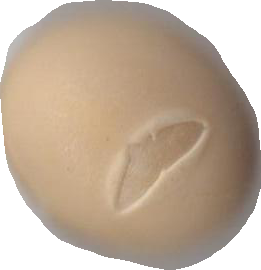
Variety: Dega